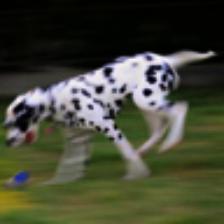
Label: NonHuman